Armenia–Israel relations

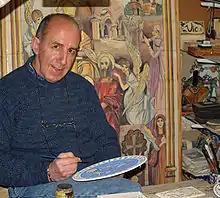
Armenian ceramicist in Jerusalem

Armenian-Israelis are ethnic Armenians with Israeli citizenship. Three thousand Armenians live in Israel, including 1,000 in Jerusalem's Armenian Quarter. About one thousand Armenian-Israelis have Israeli citizenship, mainly in Jerusalem, Tel Aviv and Haifa. The Institute of African and Asian Studies at the Hebrew University established an Armenian-studies programme specialising in study of the Armenian language, literature, history and culture, and the Armenian genocide.